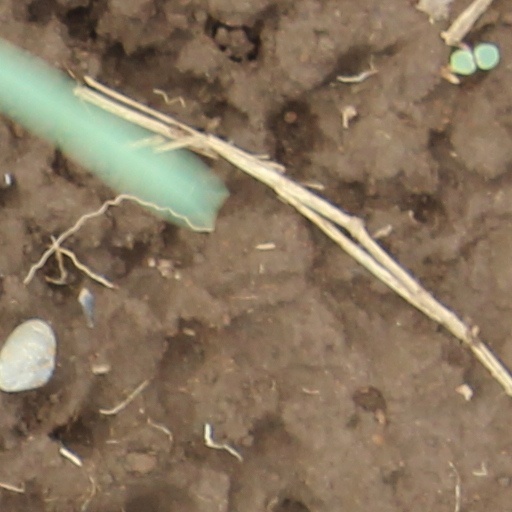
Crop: wheat